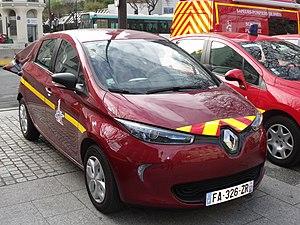
Il s'agit d'un SPVL, un véhicule de liaison, des pompiers de Paris. Il est vu ici place Jules-Renard à Paris, devant l'état-major de la BSPP.
La Renault Zoe est une voiture électrique de type polyvalente du constructeur automobile français Renault, fabriquée depuis 2012 dans l'usine Renault de Flins en Île-de-France.
La brigade de sapeurs-pompiers de Paris, familièrement appelée la Brigade, est une unité du génie de l'Armée de terre française, placée sous l'autorité du préfet de police de Paris. Elle est commandée par le général de brigade Jean-Marie Gontier depuis le 30 novembre 2019.